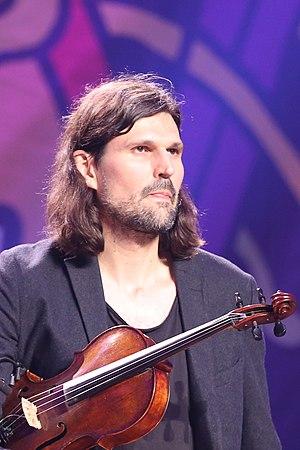
Atom String Quartet au Pol'and'Rock Festival de 2019.